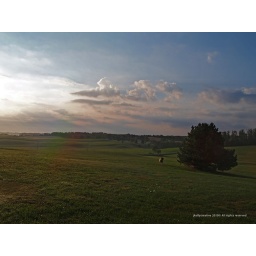
Mastiff at Sunrise over green Pennsylvania field